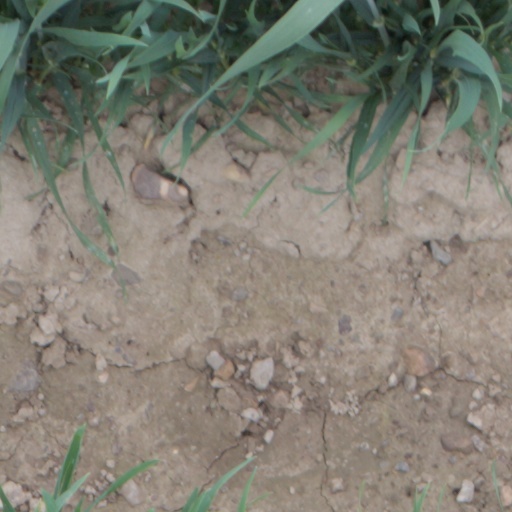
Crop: wheat